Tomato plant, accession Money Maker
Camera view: vertical (180 deg); turntable rotation: 300 degrees
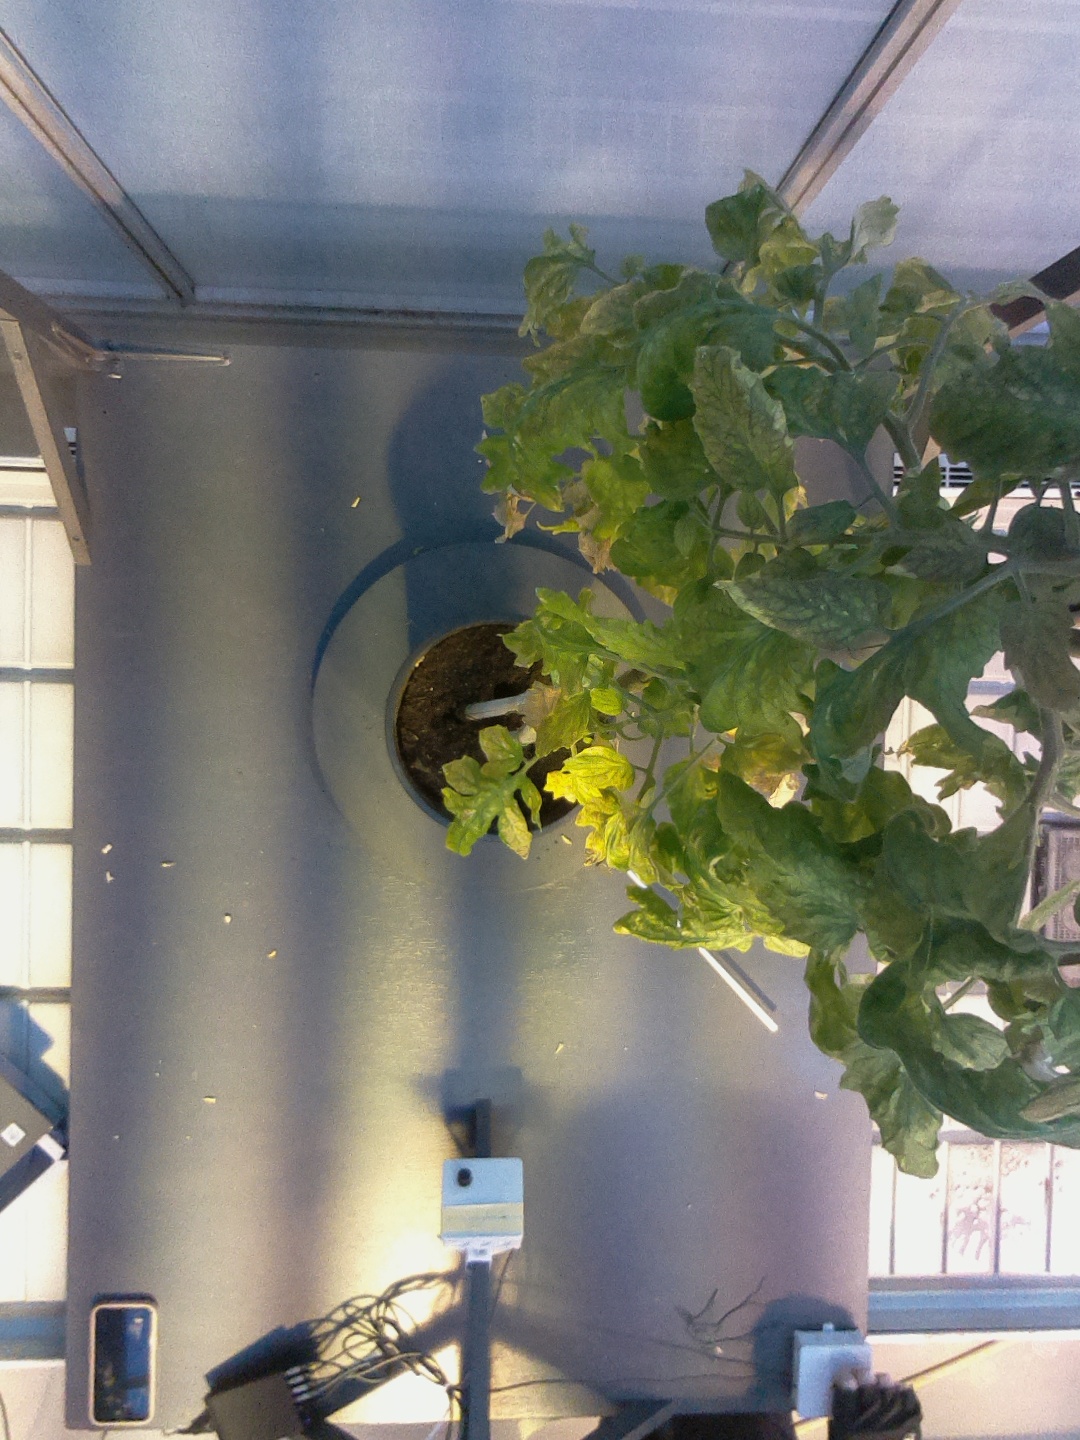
BBCH growth stage 79: 90% -100% of final fruit size